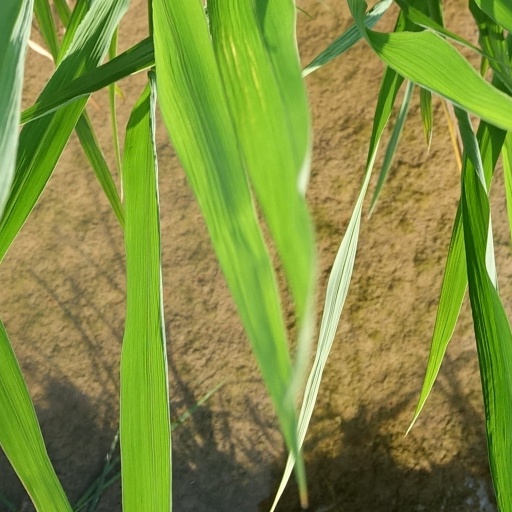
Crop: rice